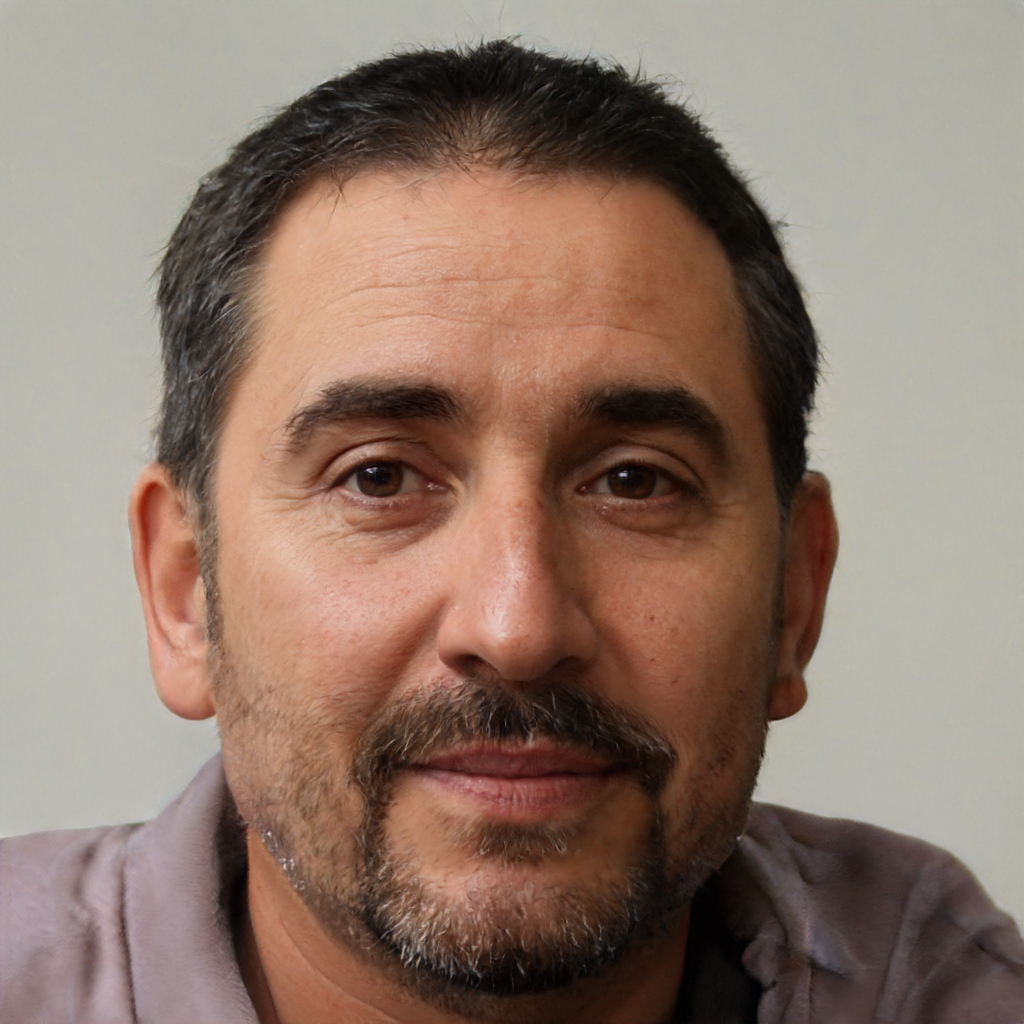
Gender: Male